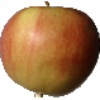
Label: Apple Red 2